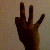
The image shows a hand gesture representing the number 9 in Indian Sign Language.